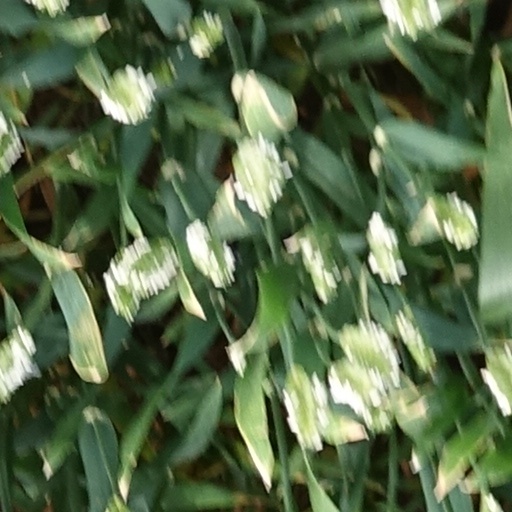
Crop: wheat